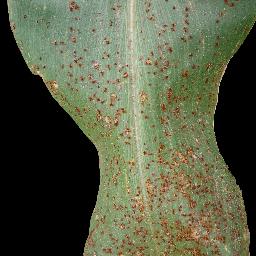
Label: Corn_(Maize)___Common_Rust